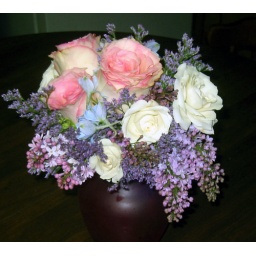
Colored Roses arranged in glass bowl